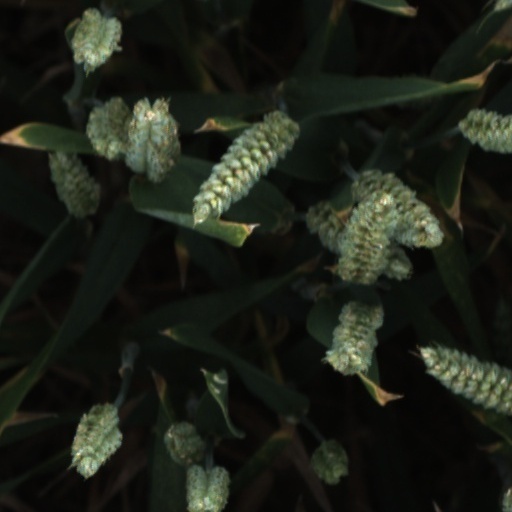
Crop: wheat